2022 BBC Sports Personality of the Year Award

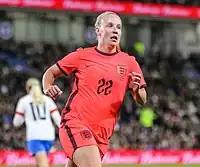
Beth Mead, the first female footballer to win the main award

The nominees for the award were revealed on 20 December 2022. The judging panel included athletes Denise Lewis, Kelly Gallagher, and Stephen Hendry, sports journalists Nancy Gillen, Jack Fox, and Tumaini Carayol, S4C's Head of Sports Sue Butler, UK Sport CEO Sally Munday, and from the BBC Barbara Slater, Philip Bernie, and Gabby Cook.